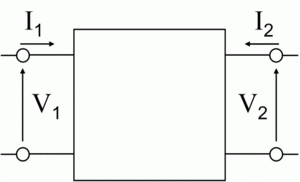
Représentation symbolique d'un quadripôle
Un amplificateur électronique est un système électronique augmentant la tension et/ou l’intensité d’un signal électrique. L’énergie nécessaire à l’amplification est tirée de l’alimentation électrique du système. Un amplificateur parfait ne déforme pas le signal d’entrée : sa sortie est une réplique exacte de l’entrée mais d’amplitude majorée.